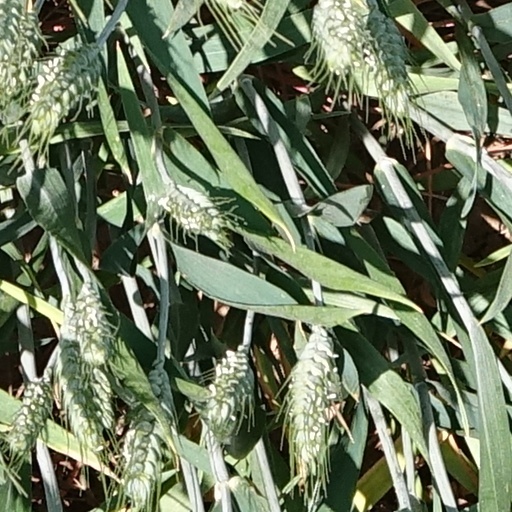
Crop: wheat